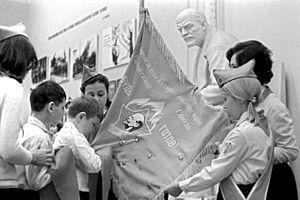
Les Pionniers étaient les membres d’une organisation de jeunesse communiste, inspirée du scoutisme mais indépendante de celui-ci et exclusive dans les pays communistes, où le scoutisme traditionnel fut interdit. L’organisation des Pionniers est fondée par les bolcheviques en Union soviétique le 19 mai 1922. En 1925, elle est étendue à la Mongolie, deuxième État communiste au monde, et à partir de 1949 aux pays communistes européens, à la Chine communiste, à la Corée du Nord, dans les autres pays communistes d’Asie et à Cuba.